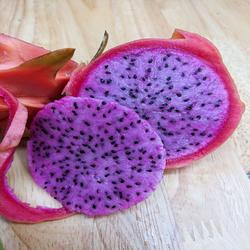
Label: Dragonfruit